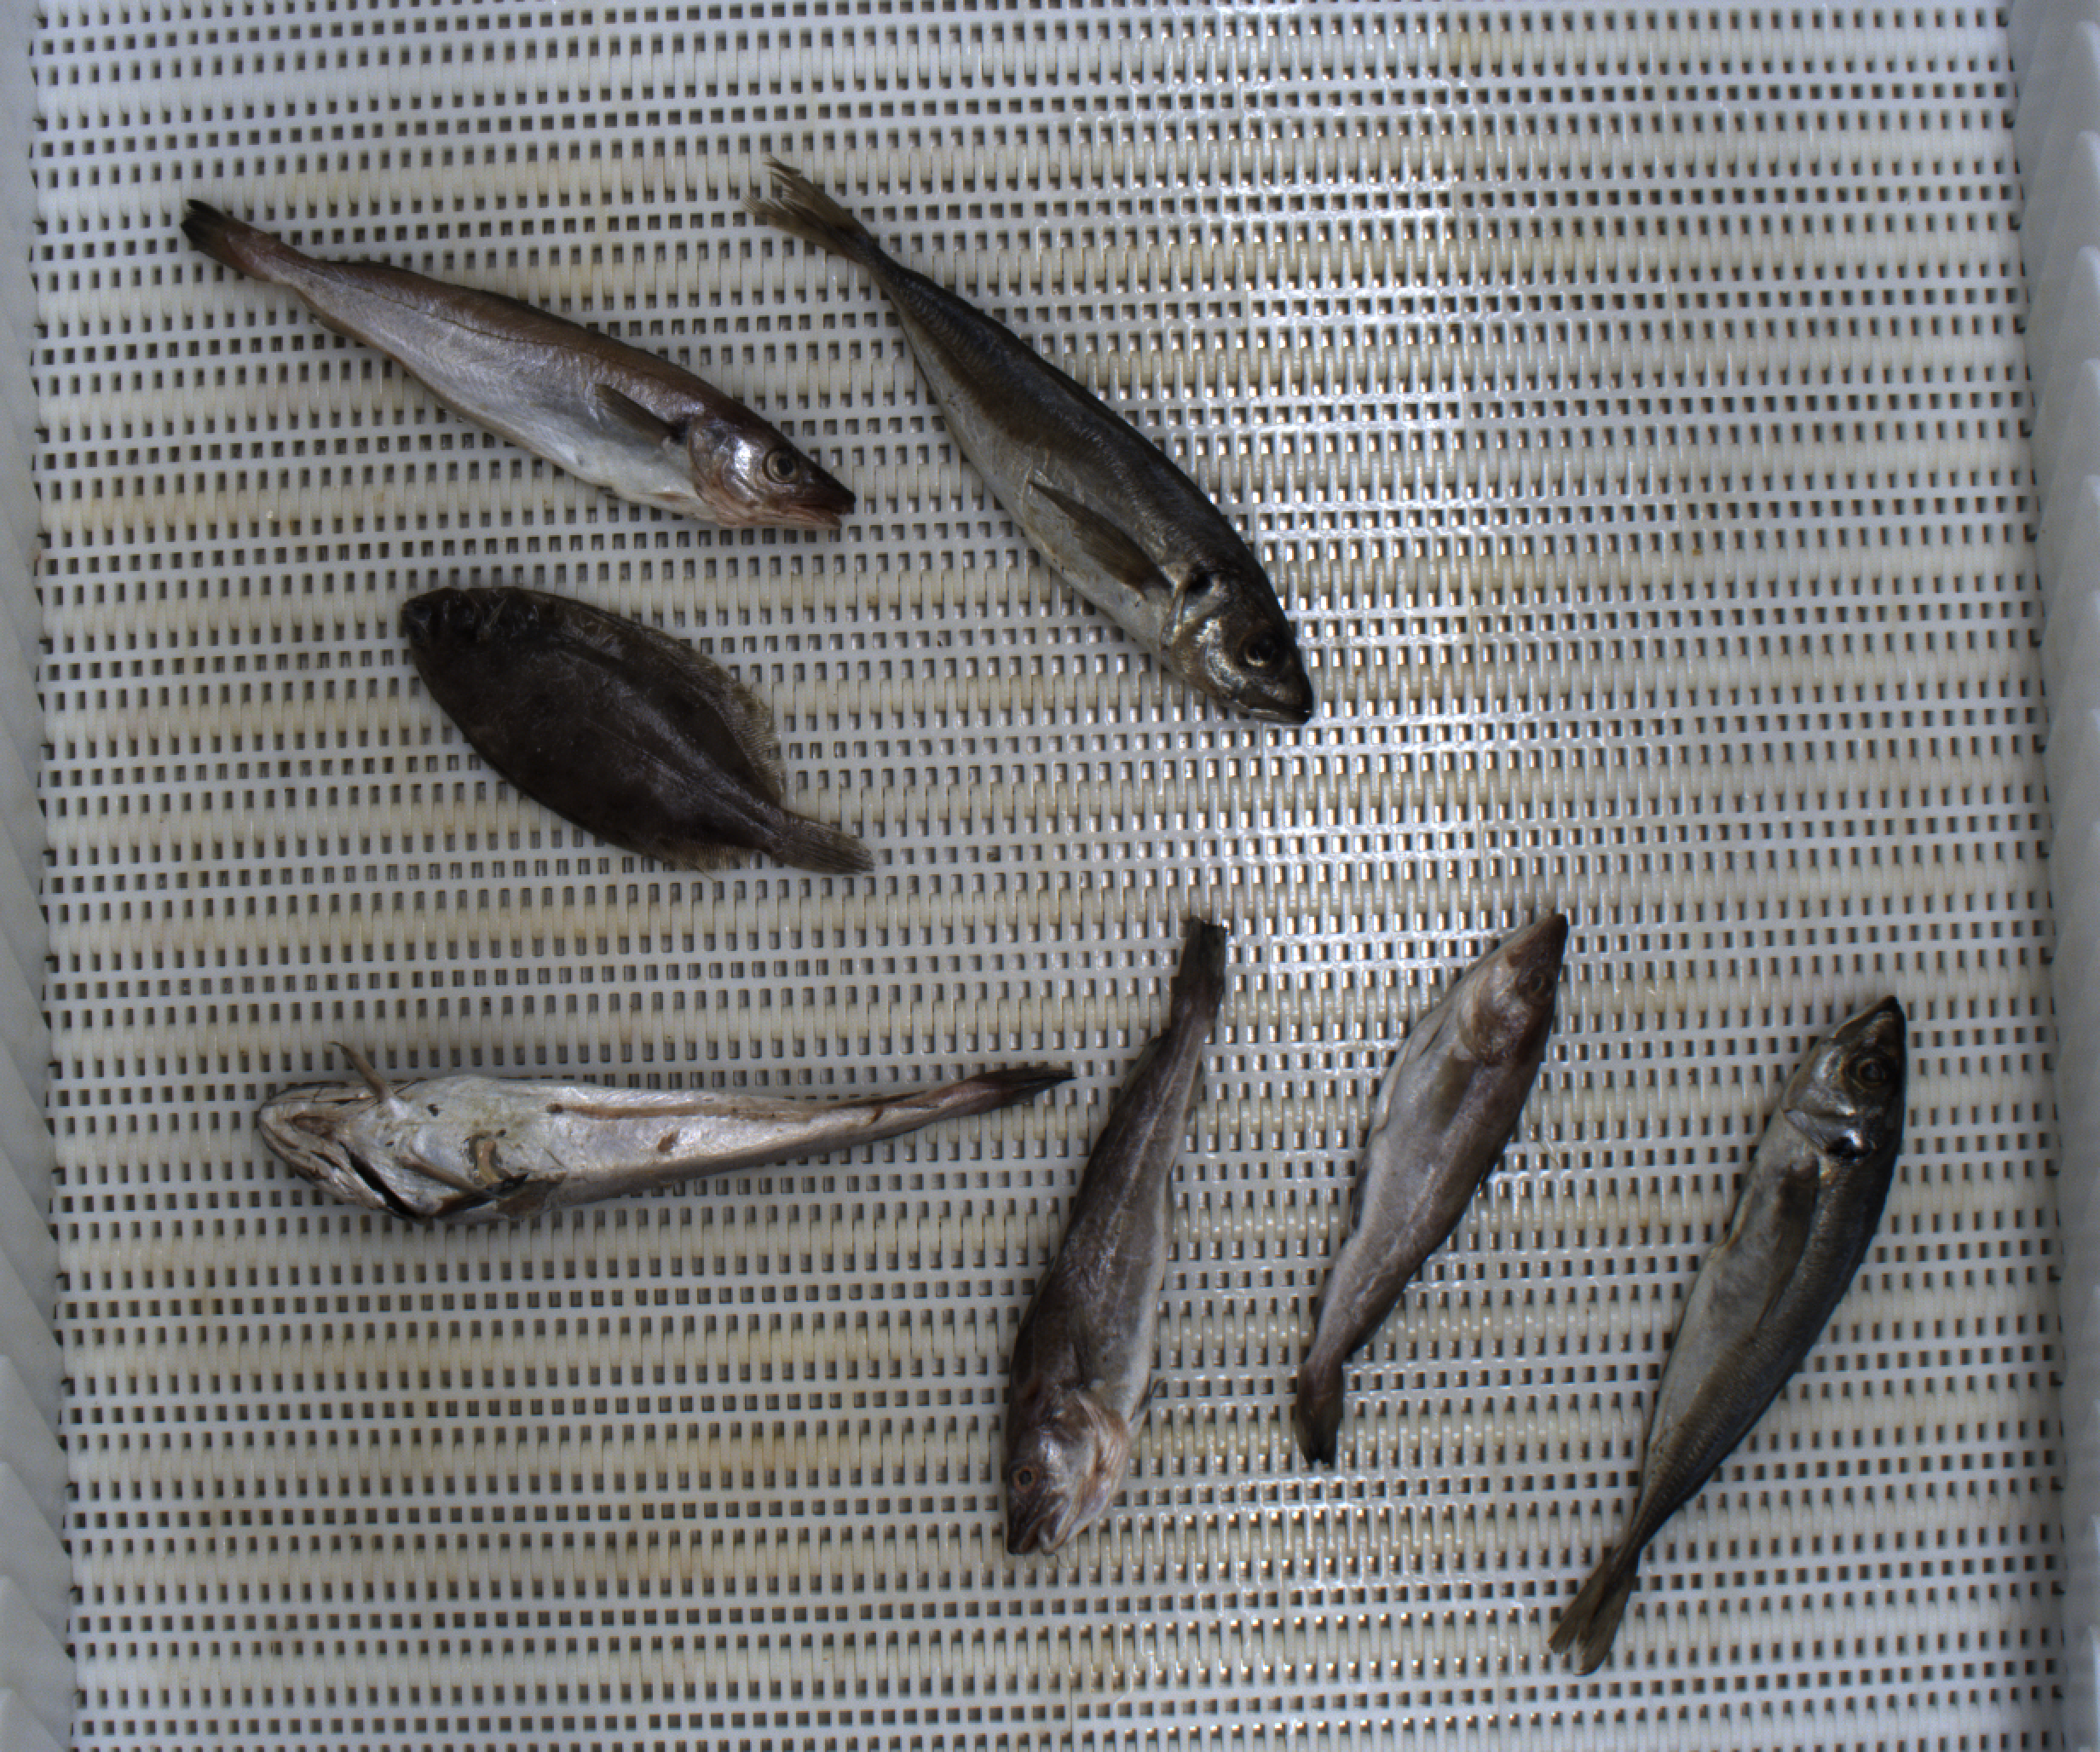
Total fish: 7
Cod: 2
Haddock: 0
Whiting: 1
Hake: 1
Horse mackerel: 2
Saithe: 0
Other: 1